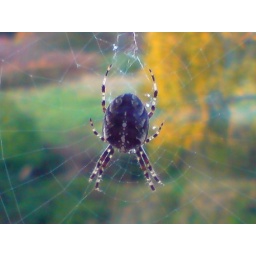
Taken through the window of a friend's house in Fife. She had made her web in the top corner of the frame.